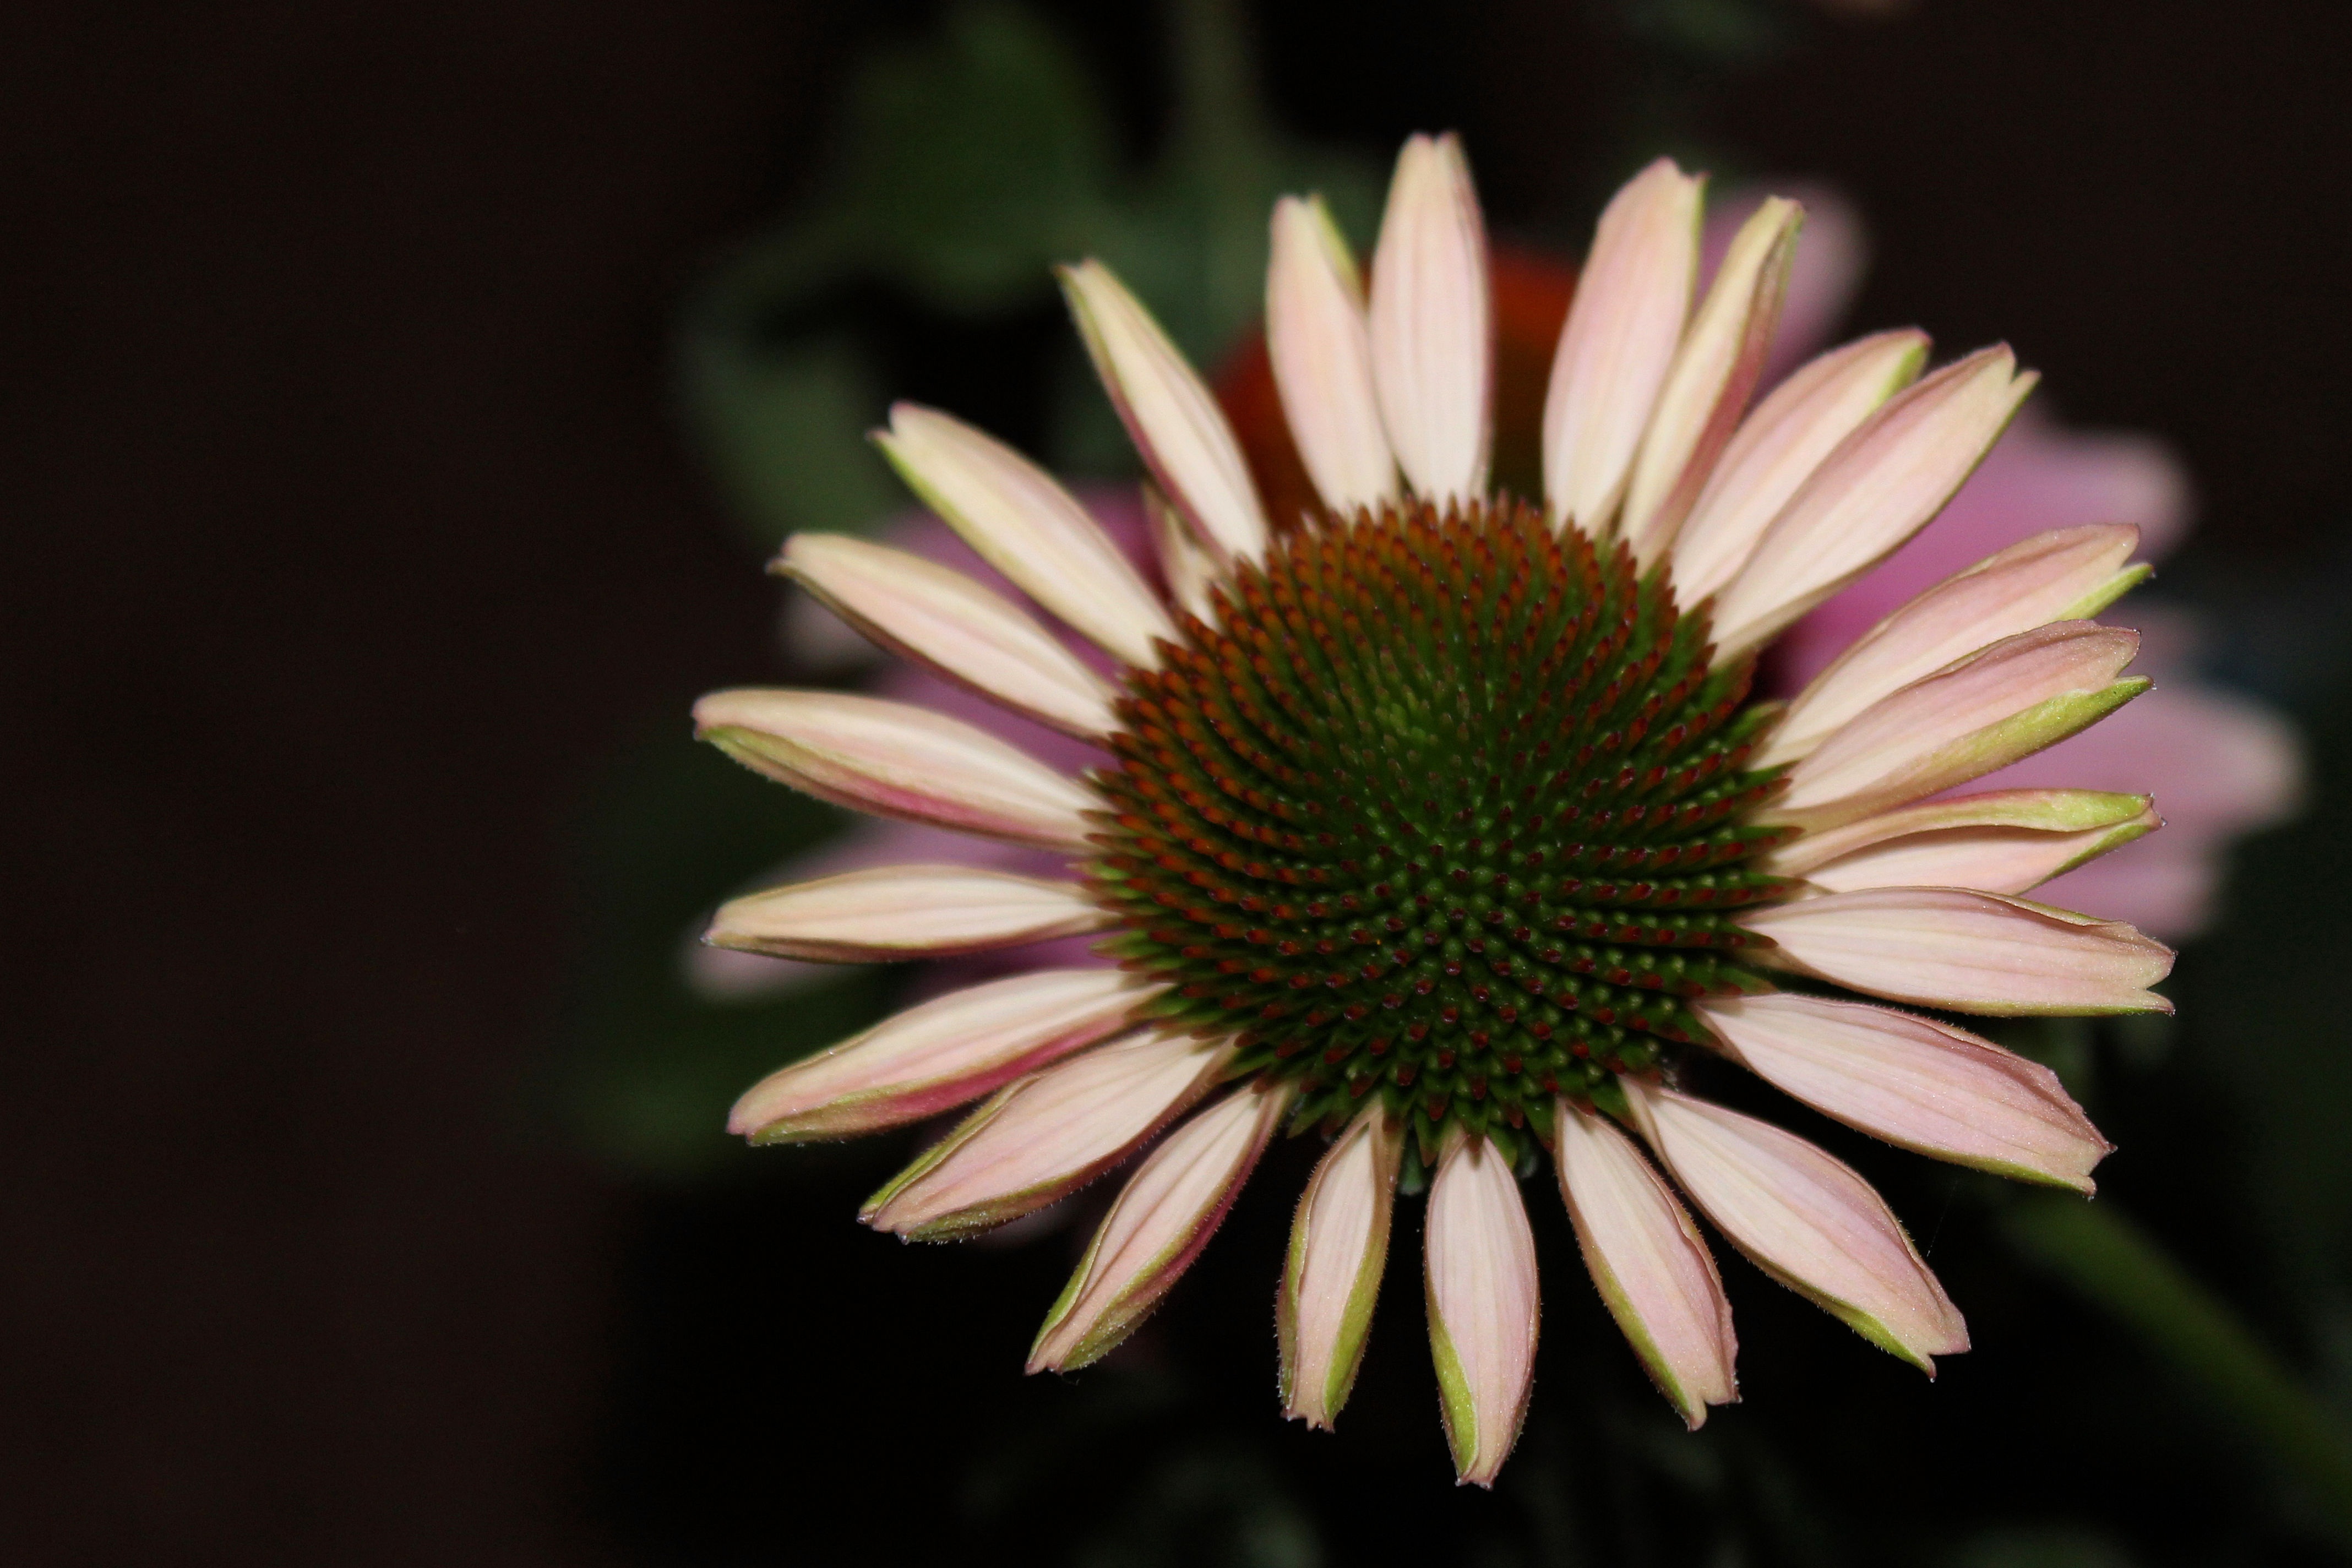
plant, photography, flower, petal, daisy, green, botany, flora, wildflower, close up, sun hat, coneflower, composites, macro photography, garden plant, flowering plant, daisy family, pallida, oxeye daisy, plant stem, land plant